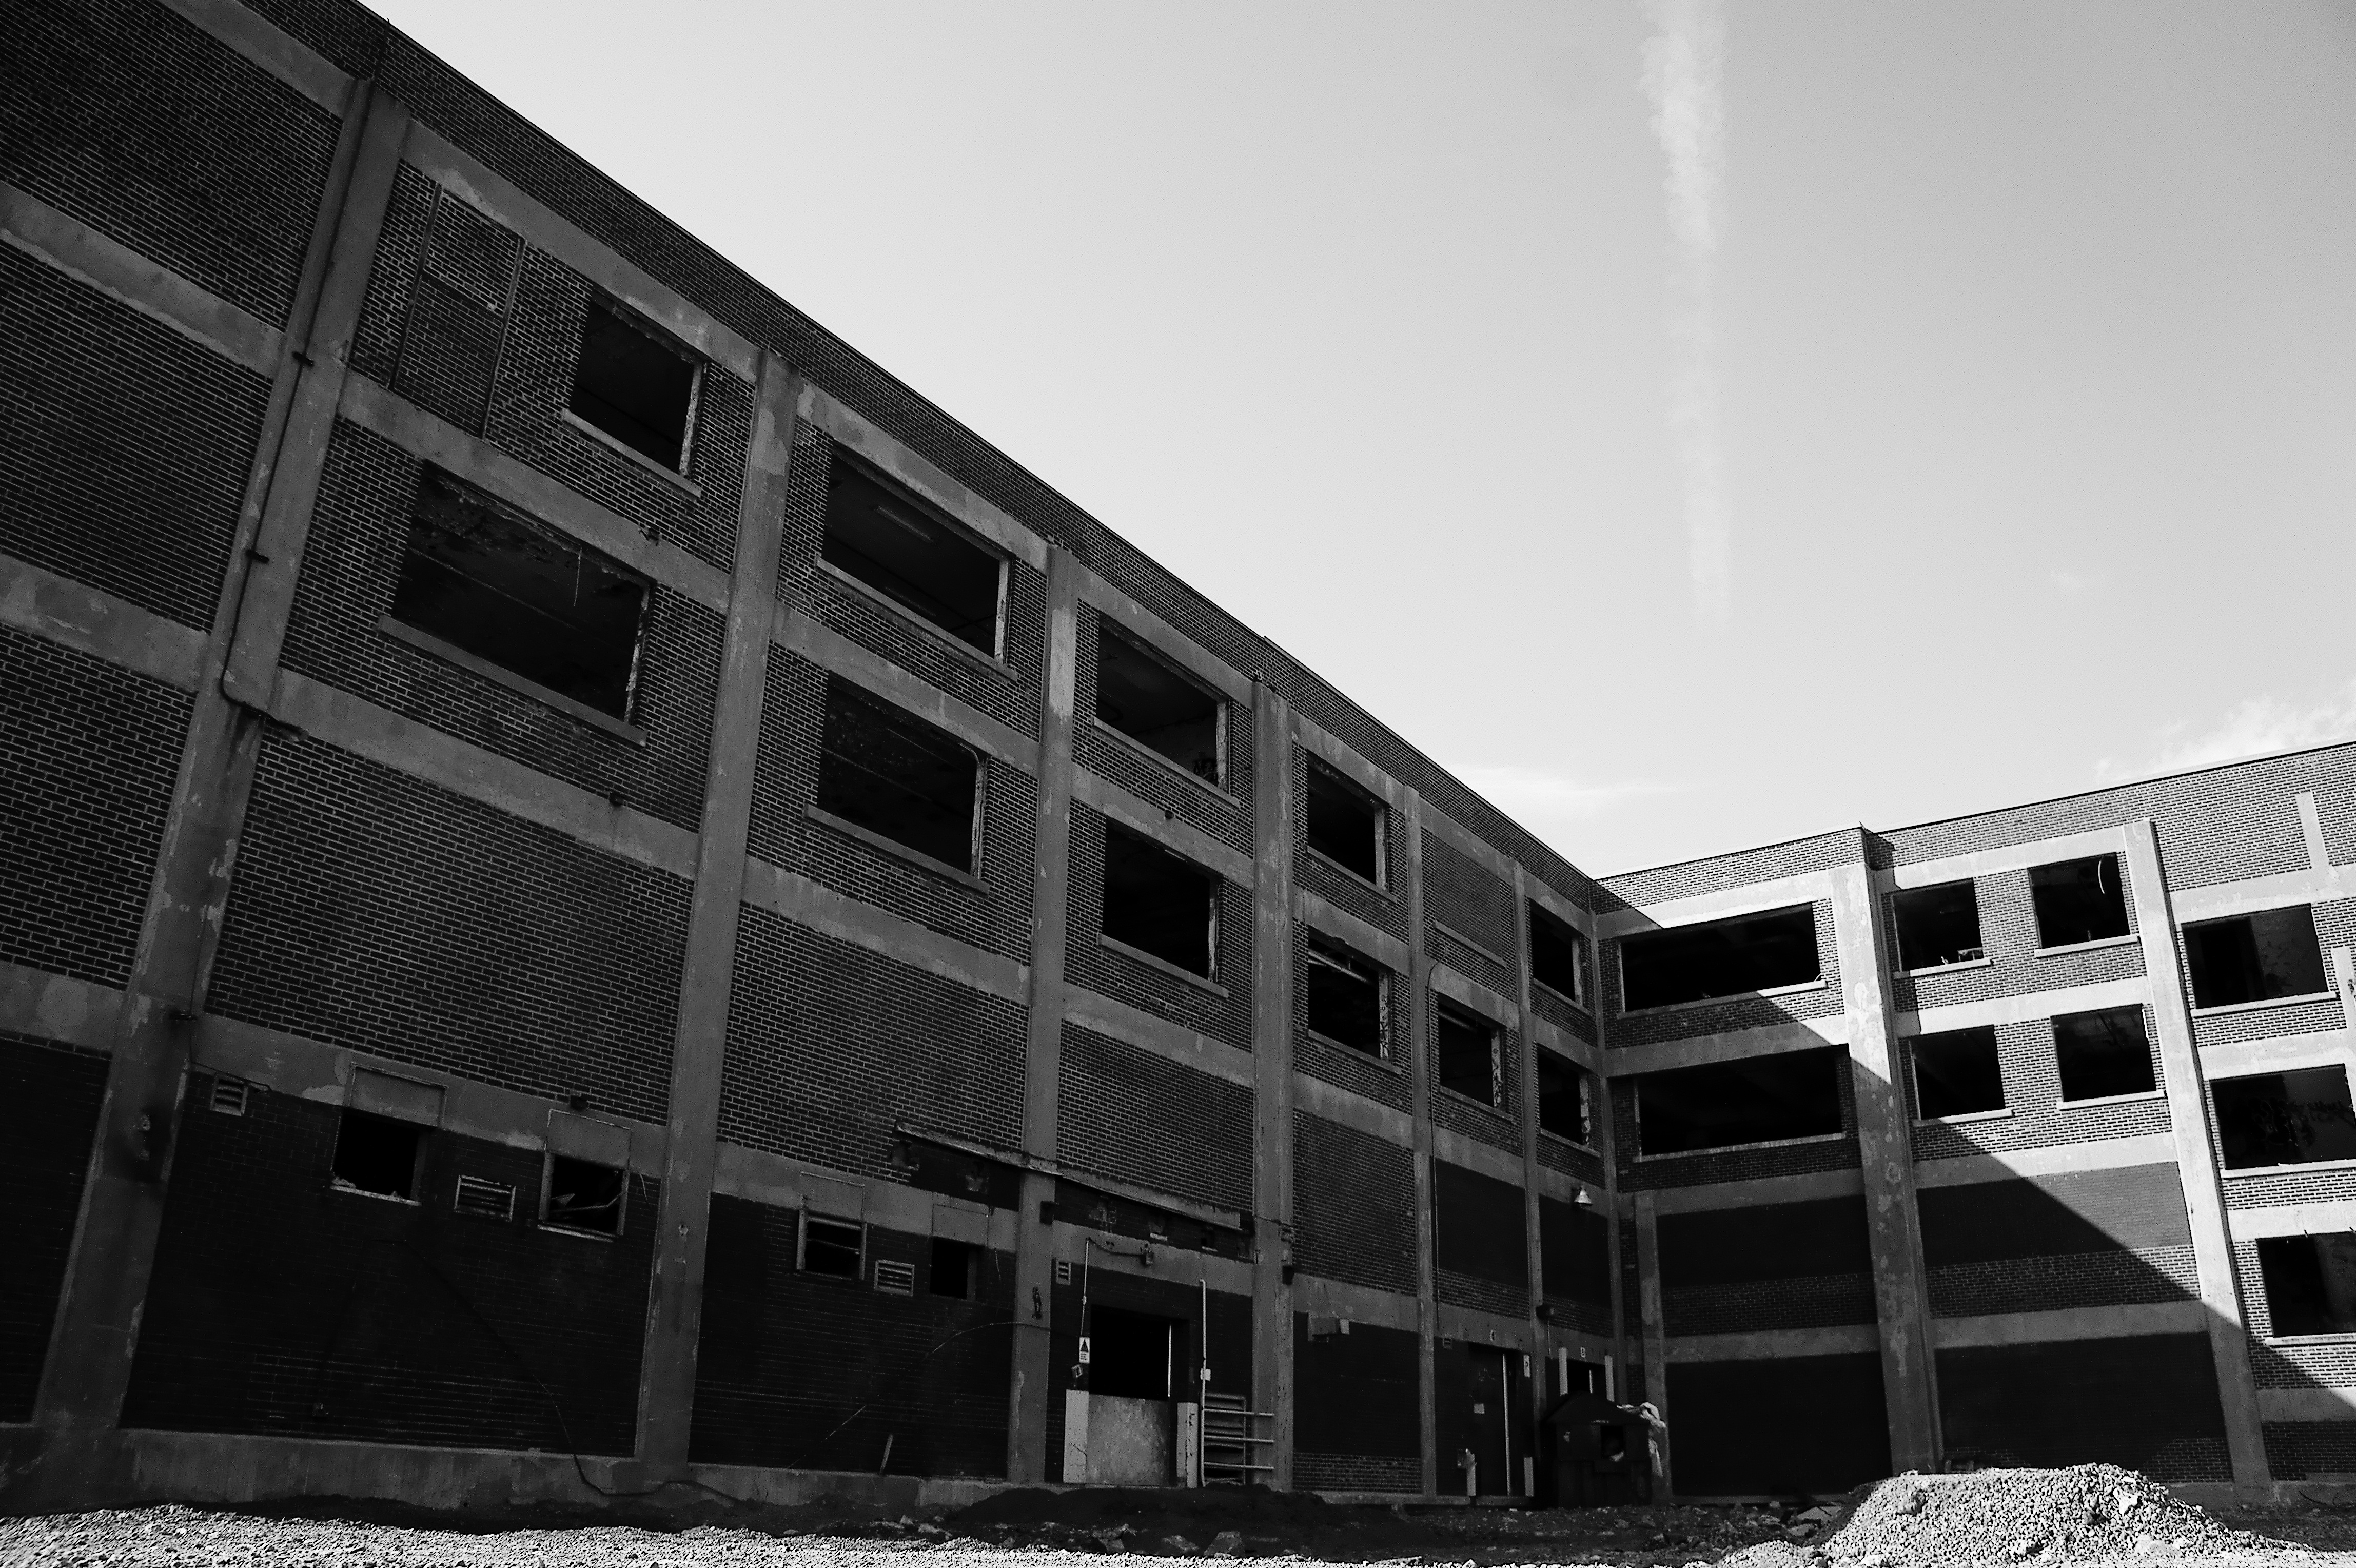
black and white, architecture, structure, white, house, window, line, facade, abandoned, black, monochrome, stadium, tower block, warehouse, design, montreal, shape, urban area, monochrome photography, empty building, abandante